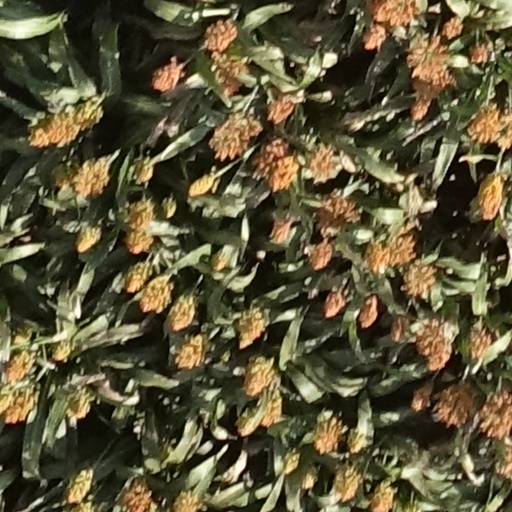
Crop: sorghum